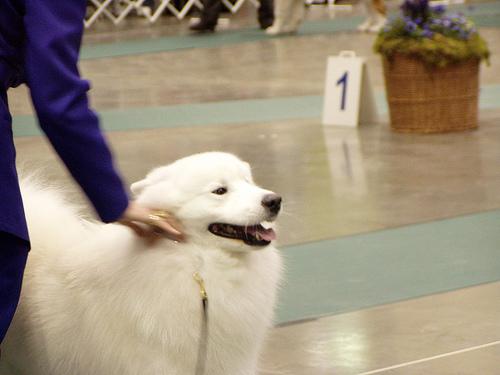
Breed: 2192-n000088-Samoyed